Transmembrane protein 268

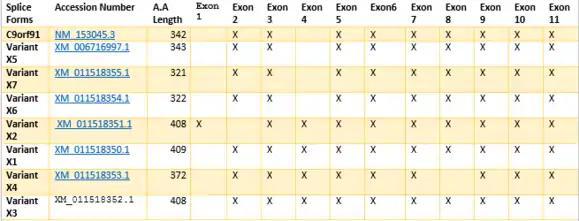
Table for Exon and Transcript Variants for TMEM268

The exon Sequence for the combinations shown indicate combined regions. Amino acid length differs due to variants in nucleotide additions or deletions within exon regions, conferring different splice variants with similar sequence combinations.